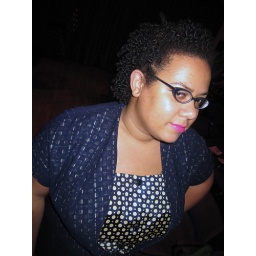
Vintage dress from Re/Dress NYBumpit in the hair for afro bouffantNaot shoes